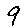
Label: 9